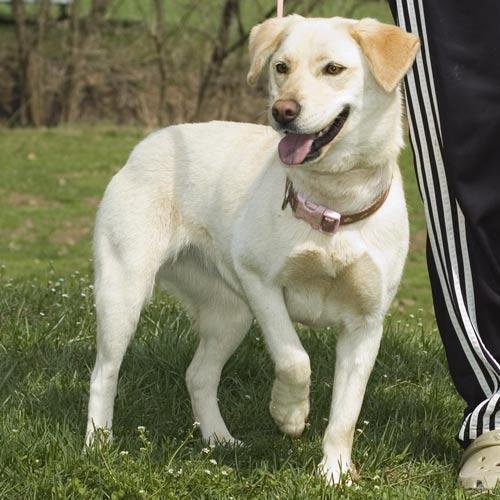
Walker_hound